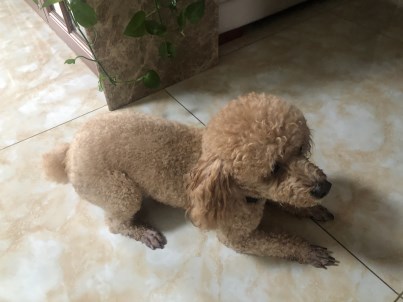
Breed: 7449-n000128-teddy